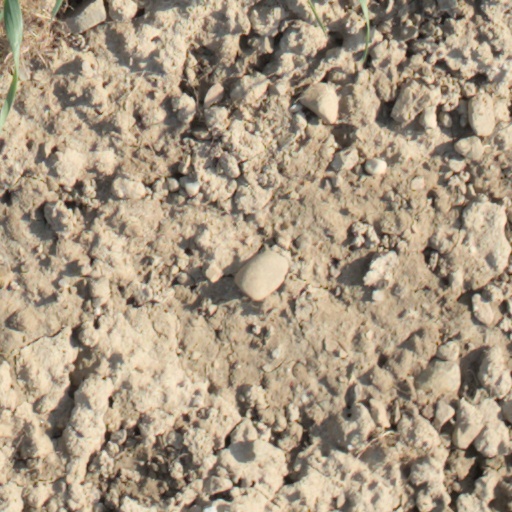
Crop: wheat